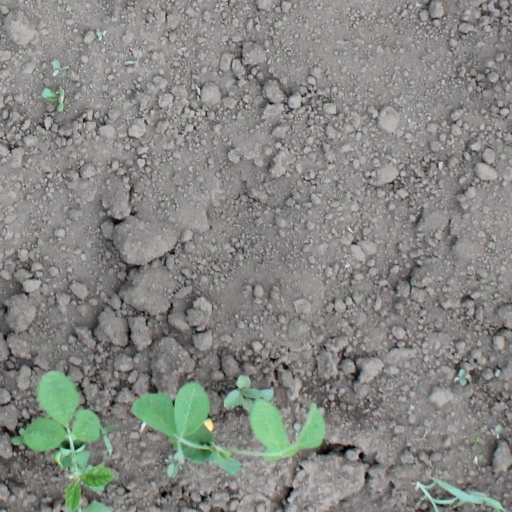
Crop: soybean